Henry Caesar (priest)

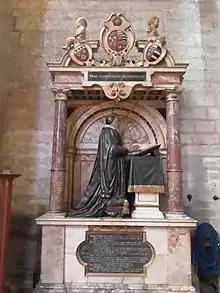
Monument to Henry Caesar in Ely Cathedral

Henry Caesar (1562?–1636), Dean of Ely, fifth and youngest son of Giulio Cesare Adelmare, the Italian physician to Queens Mary and Elizabeth, and brother of Sir Julius Caesar, was born, according to his epitaph, in 1564, although other evidence gives the more probable date of 1562.